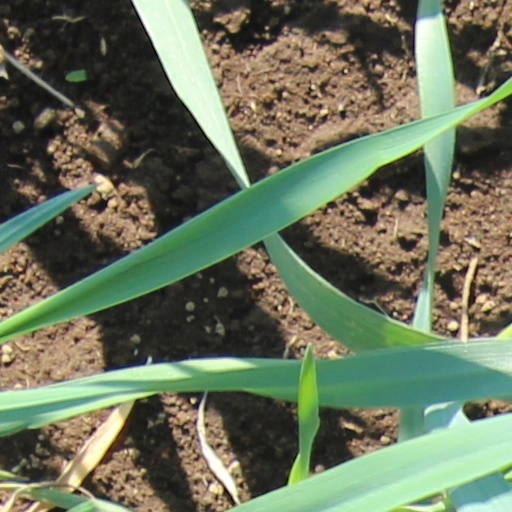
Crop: wheat